Nekla

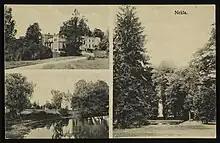
Early 20th-century postcard from Nekla

As part of the region of Greater Poland, i.e. the cradle of the Polish state, the area formed part of Poland since its establishment in the 10th century. Nekla was a private village of Polish nobility, and later a private town, administratively located in the Pyzdry County in the Kalisz Voivodeship in the Greater Poland Province of the Kingdom of Poland. A route connecting Warsaw with Poznań and Dresden ran through the town in the 18th century and King Augustus III of Poland often traveled that route.